Vascular remodelling in the embryo

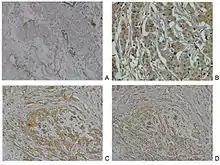
Neuropilin 2 expression in (A) blood vessels, (B) carcinoma tissue, (C and D) breast carcinoma tissue with co-localized staining for neuropilin 2 and CXCR4, a chemokine receptor. Neuropilin 2 is a known marker for venous blood vessels, indicating the vascularization of the tumour.

Vascular remodelling in non-embryonic tissues is considered to be symptomatic of disease progression. Cardiovascular disease remains one of the most common causes of death globally and is often associated with the blockage or stenosis of blood vessels, which can have dramatic biomechanical effects. In acute and chronic remodelling, the increase in shear stress due to the decreased diameter of a blocked vessel can cause vasodilation, thereby restoring typical shear stress levels. However, dilation also leads to increased blood flow through the vessel, which can result in hyperaemia, affect physiological regulatory actions downstream of the afflicted vessel, and place increased pressure on atherosclerotic plaques which may lead to rupture. Blockage of blood vessels is currently treated by surgically inserting stents to force vessel diameters open and restore normal blood flow. By understanding the implication of increased shear stress on homeostatic regulators, alternative, less-invasive methods may be developed to treat vessel blockage.